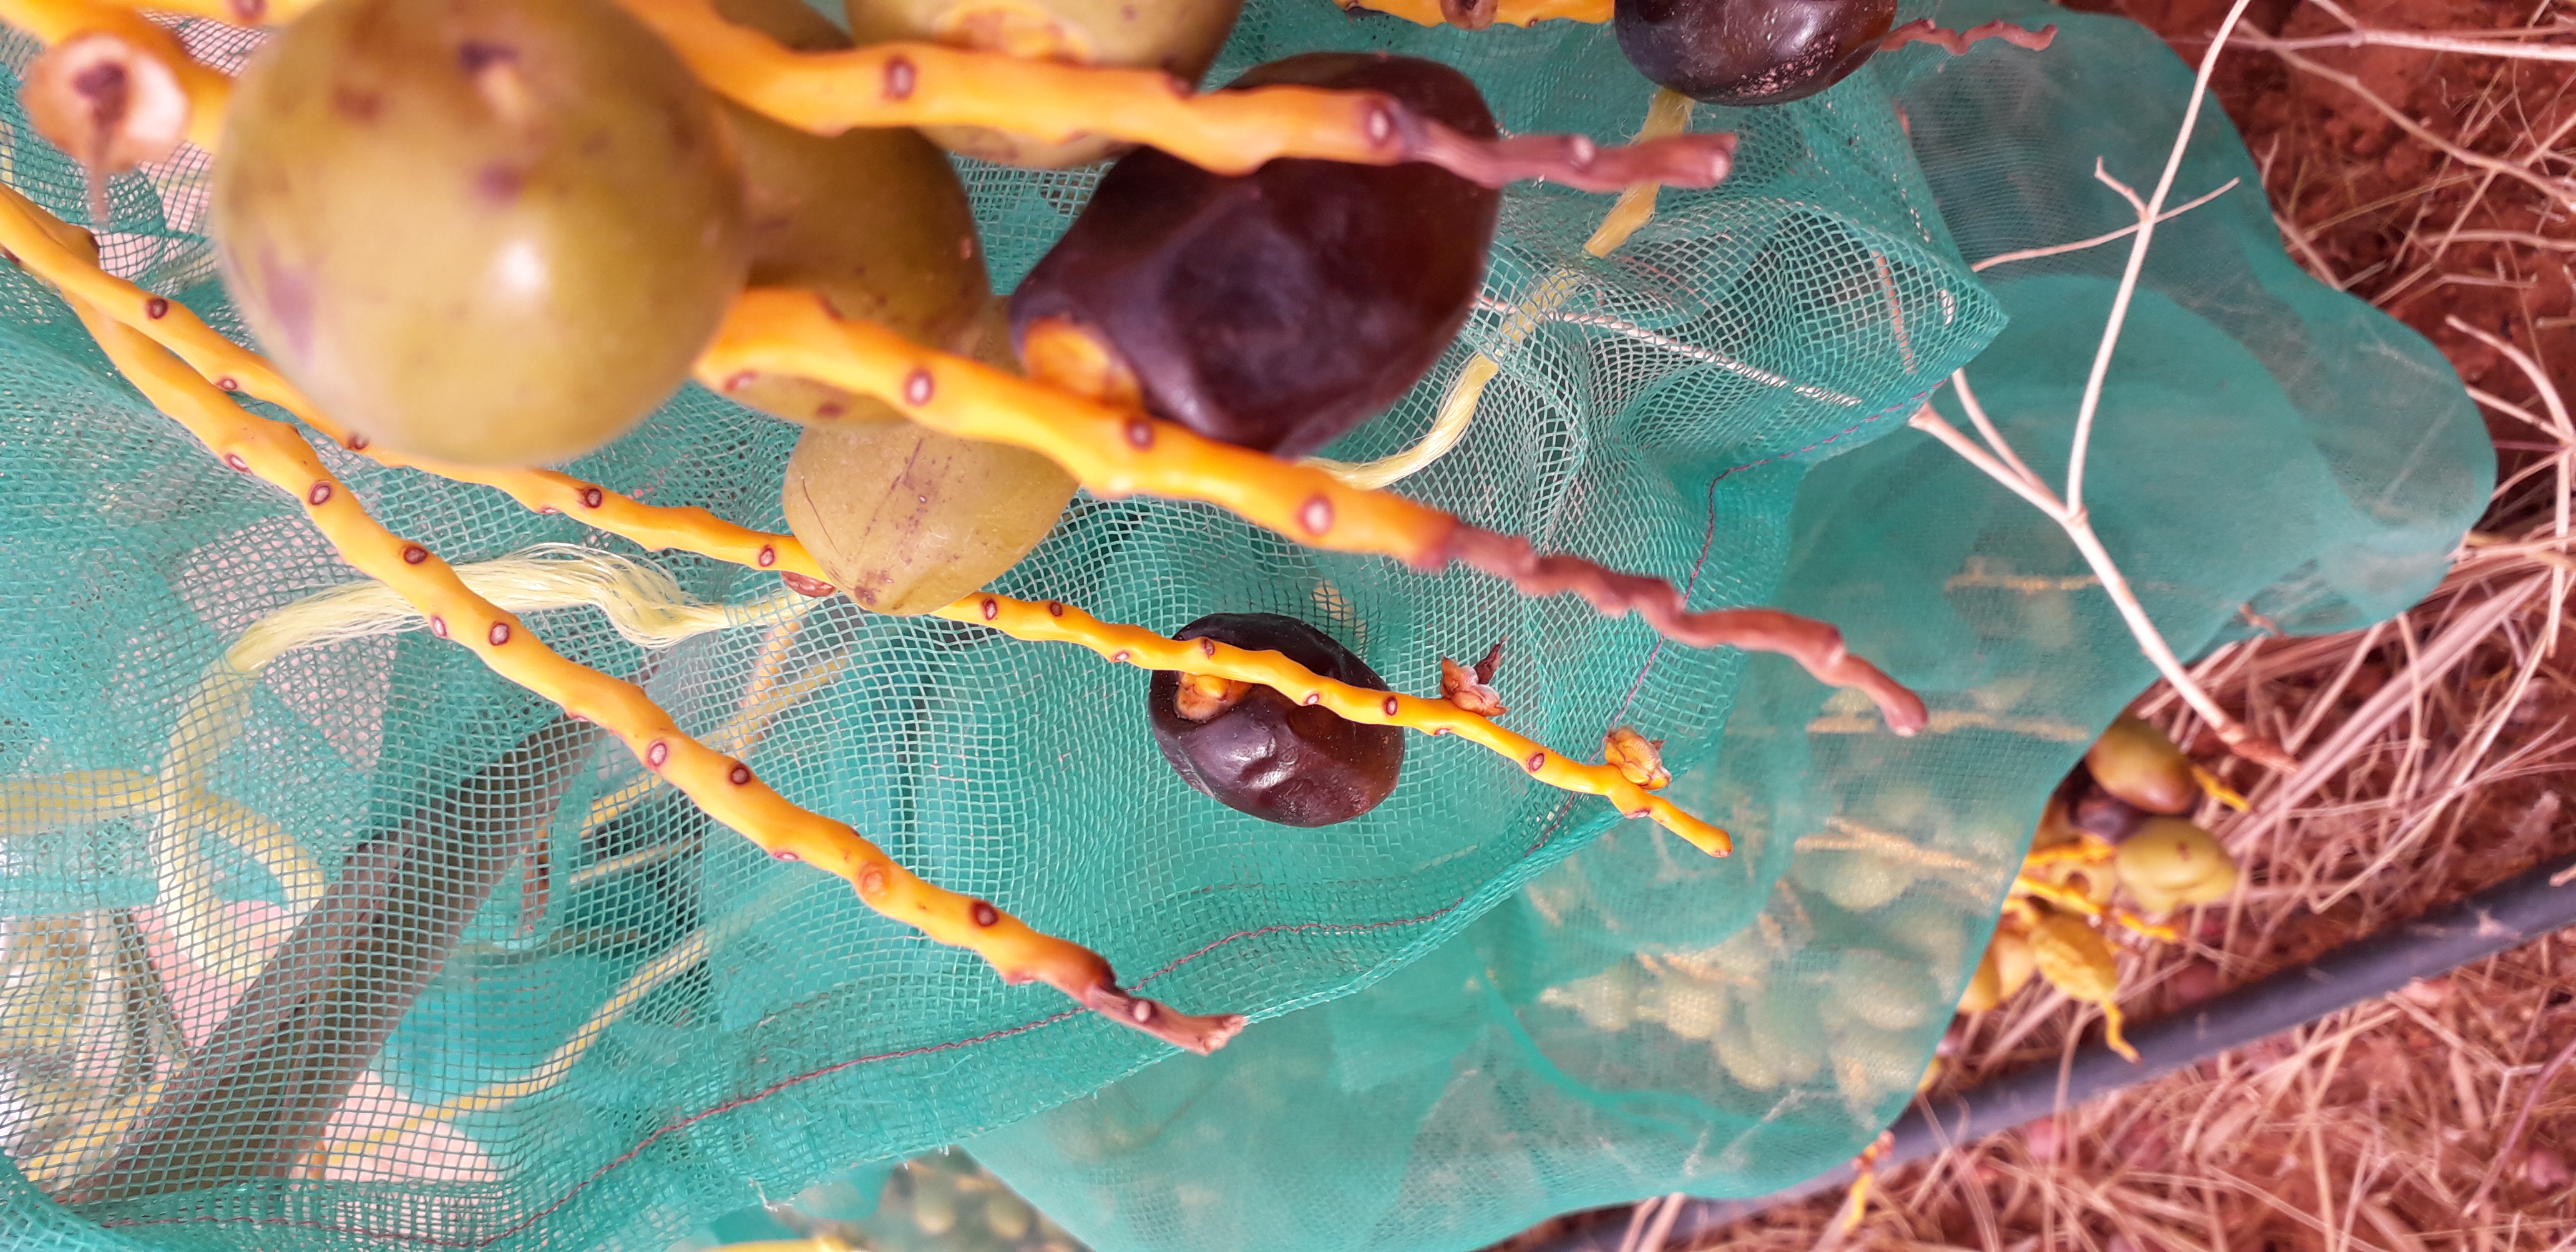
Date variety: kholt